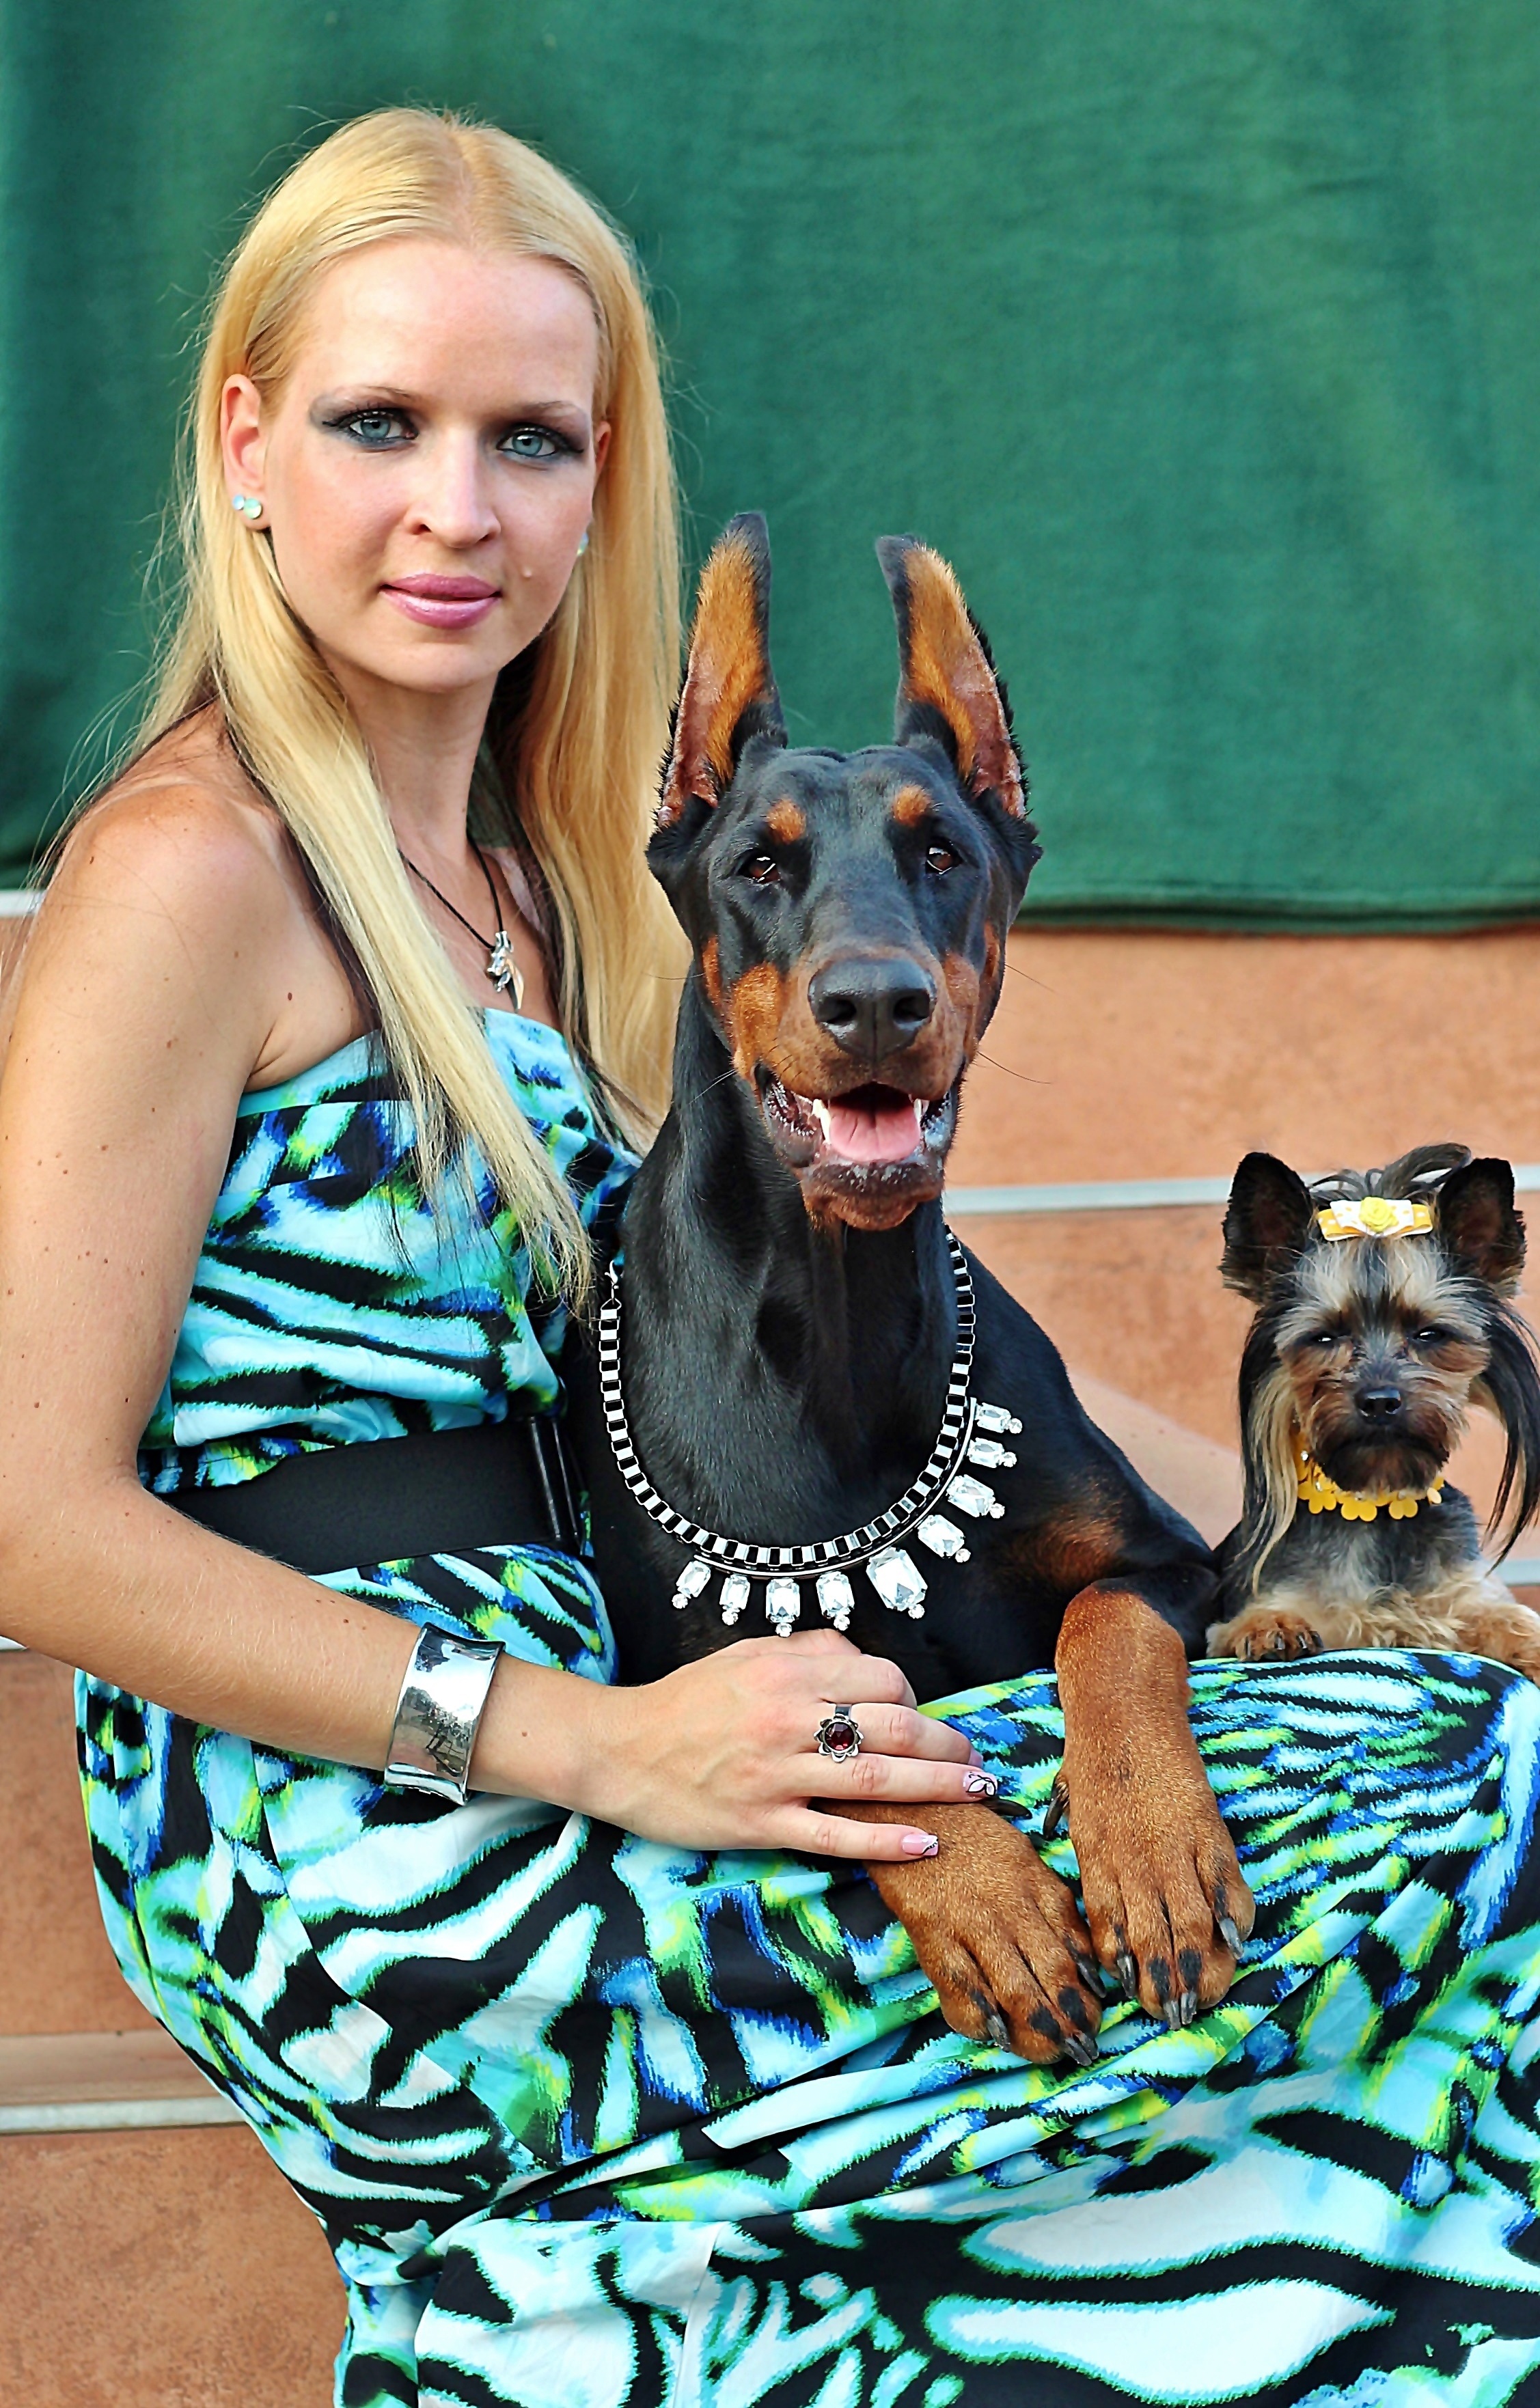
nature, woman, puppy, dog, love, friend, excursion, pets, dogs, yorkshire terrier, doberman pinscher, dog like mammal